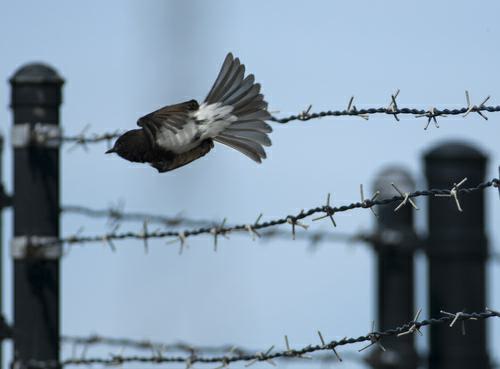
A photo of a sayornis